African theatre of World War I

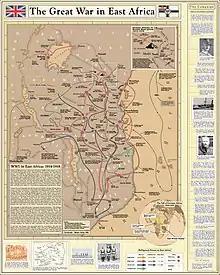

On the outbreak of war there and in the King's African Rifles in East Africa. On 5 August 1914, British troops from the Uganda Protectorate attacked German outposts near Lake Victoria and on 8 August and bombarded Dar es Salaam. On 15 August, German forces in the Neu Moshi region captured Taveta on the British side of Mount Kilimanjaro. In September, the Germans raided deeper into British East Africa and Uganda and operations were conducted on Lake Victoria by a German boat armed with a QF 1 pounder pom-pom gun. The British armed the Uganda Railway lake steamers , , and and regained command of Lake Victoria, when two of the British boats trapped the tug, which was then scuttled by the crew. The Germans later raised the tug, salvaged the gun and used the boat as a transport.